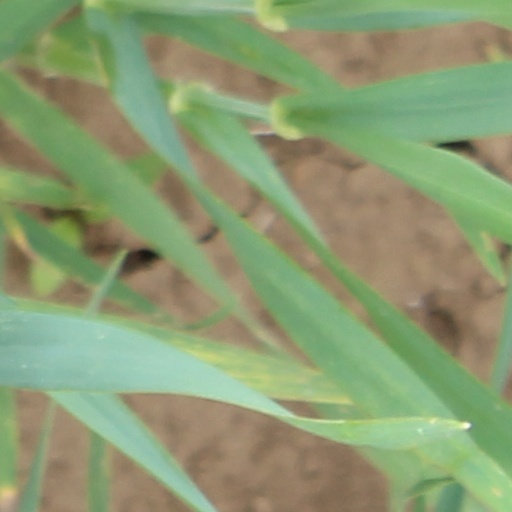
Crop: wheat